Roadwarden

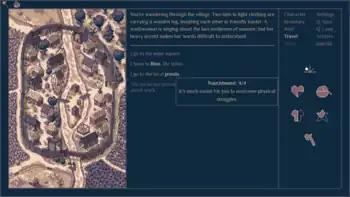
A pixel-art illustration on the left shows a top-down view of a village. The right side shows icons such as a quarter-depleted heart for health, as well as actions such as "Save" or "Wait"; the cursor is currently over a food icon, with a popup related to nourishment showing.

"Roadwarden" features a sectioned layout, with an illustration pane on the left which shows a map or illustration of the area the player currently occupies, and features fog of war which blocks out as-yet unexplored areas. The right pane features text and offers clickable dialogue and action choices based on the situation, and occasionally allows the player to type in word prompts as well. The rightmost section of the game window displays the player's stats: the current date and amount of time until dusk, vitality, nourishment, armor, appearance and pneuma (mana, for players who choose a magic-based character). "Roadwarden" also has ambient music which matches the mood of the story and changes often.